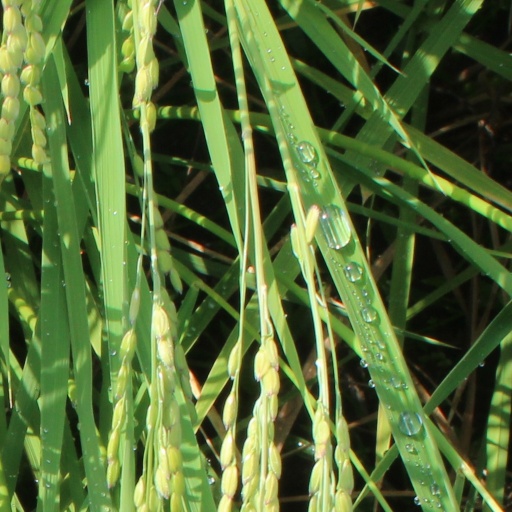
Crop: rice